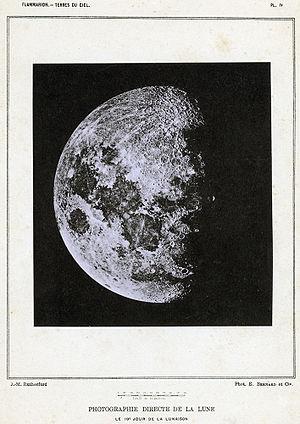
Photogravure d'un cliché de la lune réalisé par L M Rutherfurd au XIXème siècle et paru dans l'ouvrage de Flammarion ""Terres du ciel"" 1877"
Lewis Morris Rutherfurd est un homme de loi puis astronome américain.
Nicolas Camille Flammarion, né le 26 février 1842 à Montigny-le-Roi et mort le 3 juin 1925 à Juvisy-sur-Orge, est un astronome français.